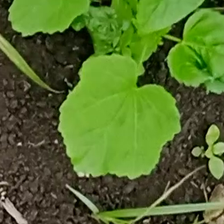
Weed species: Little_Mallow(Malva parviflora)